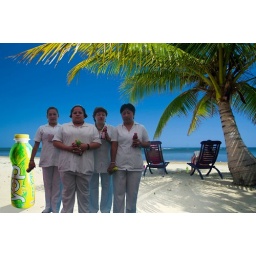
Relaxing under a palm tree on remote beach